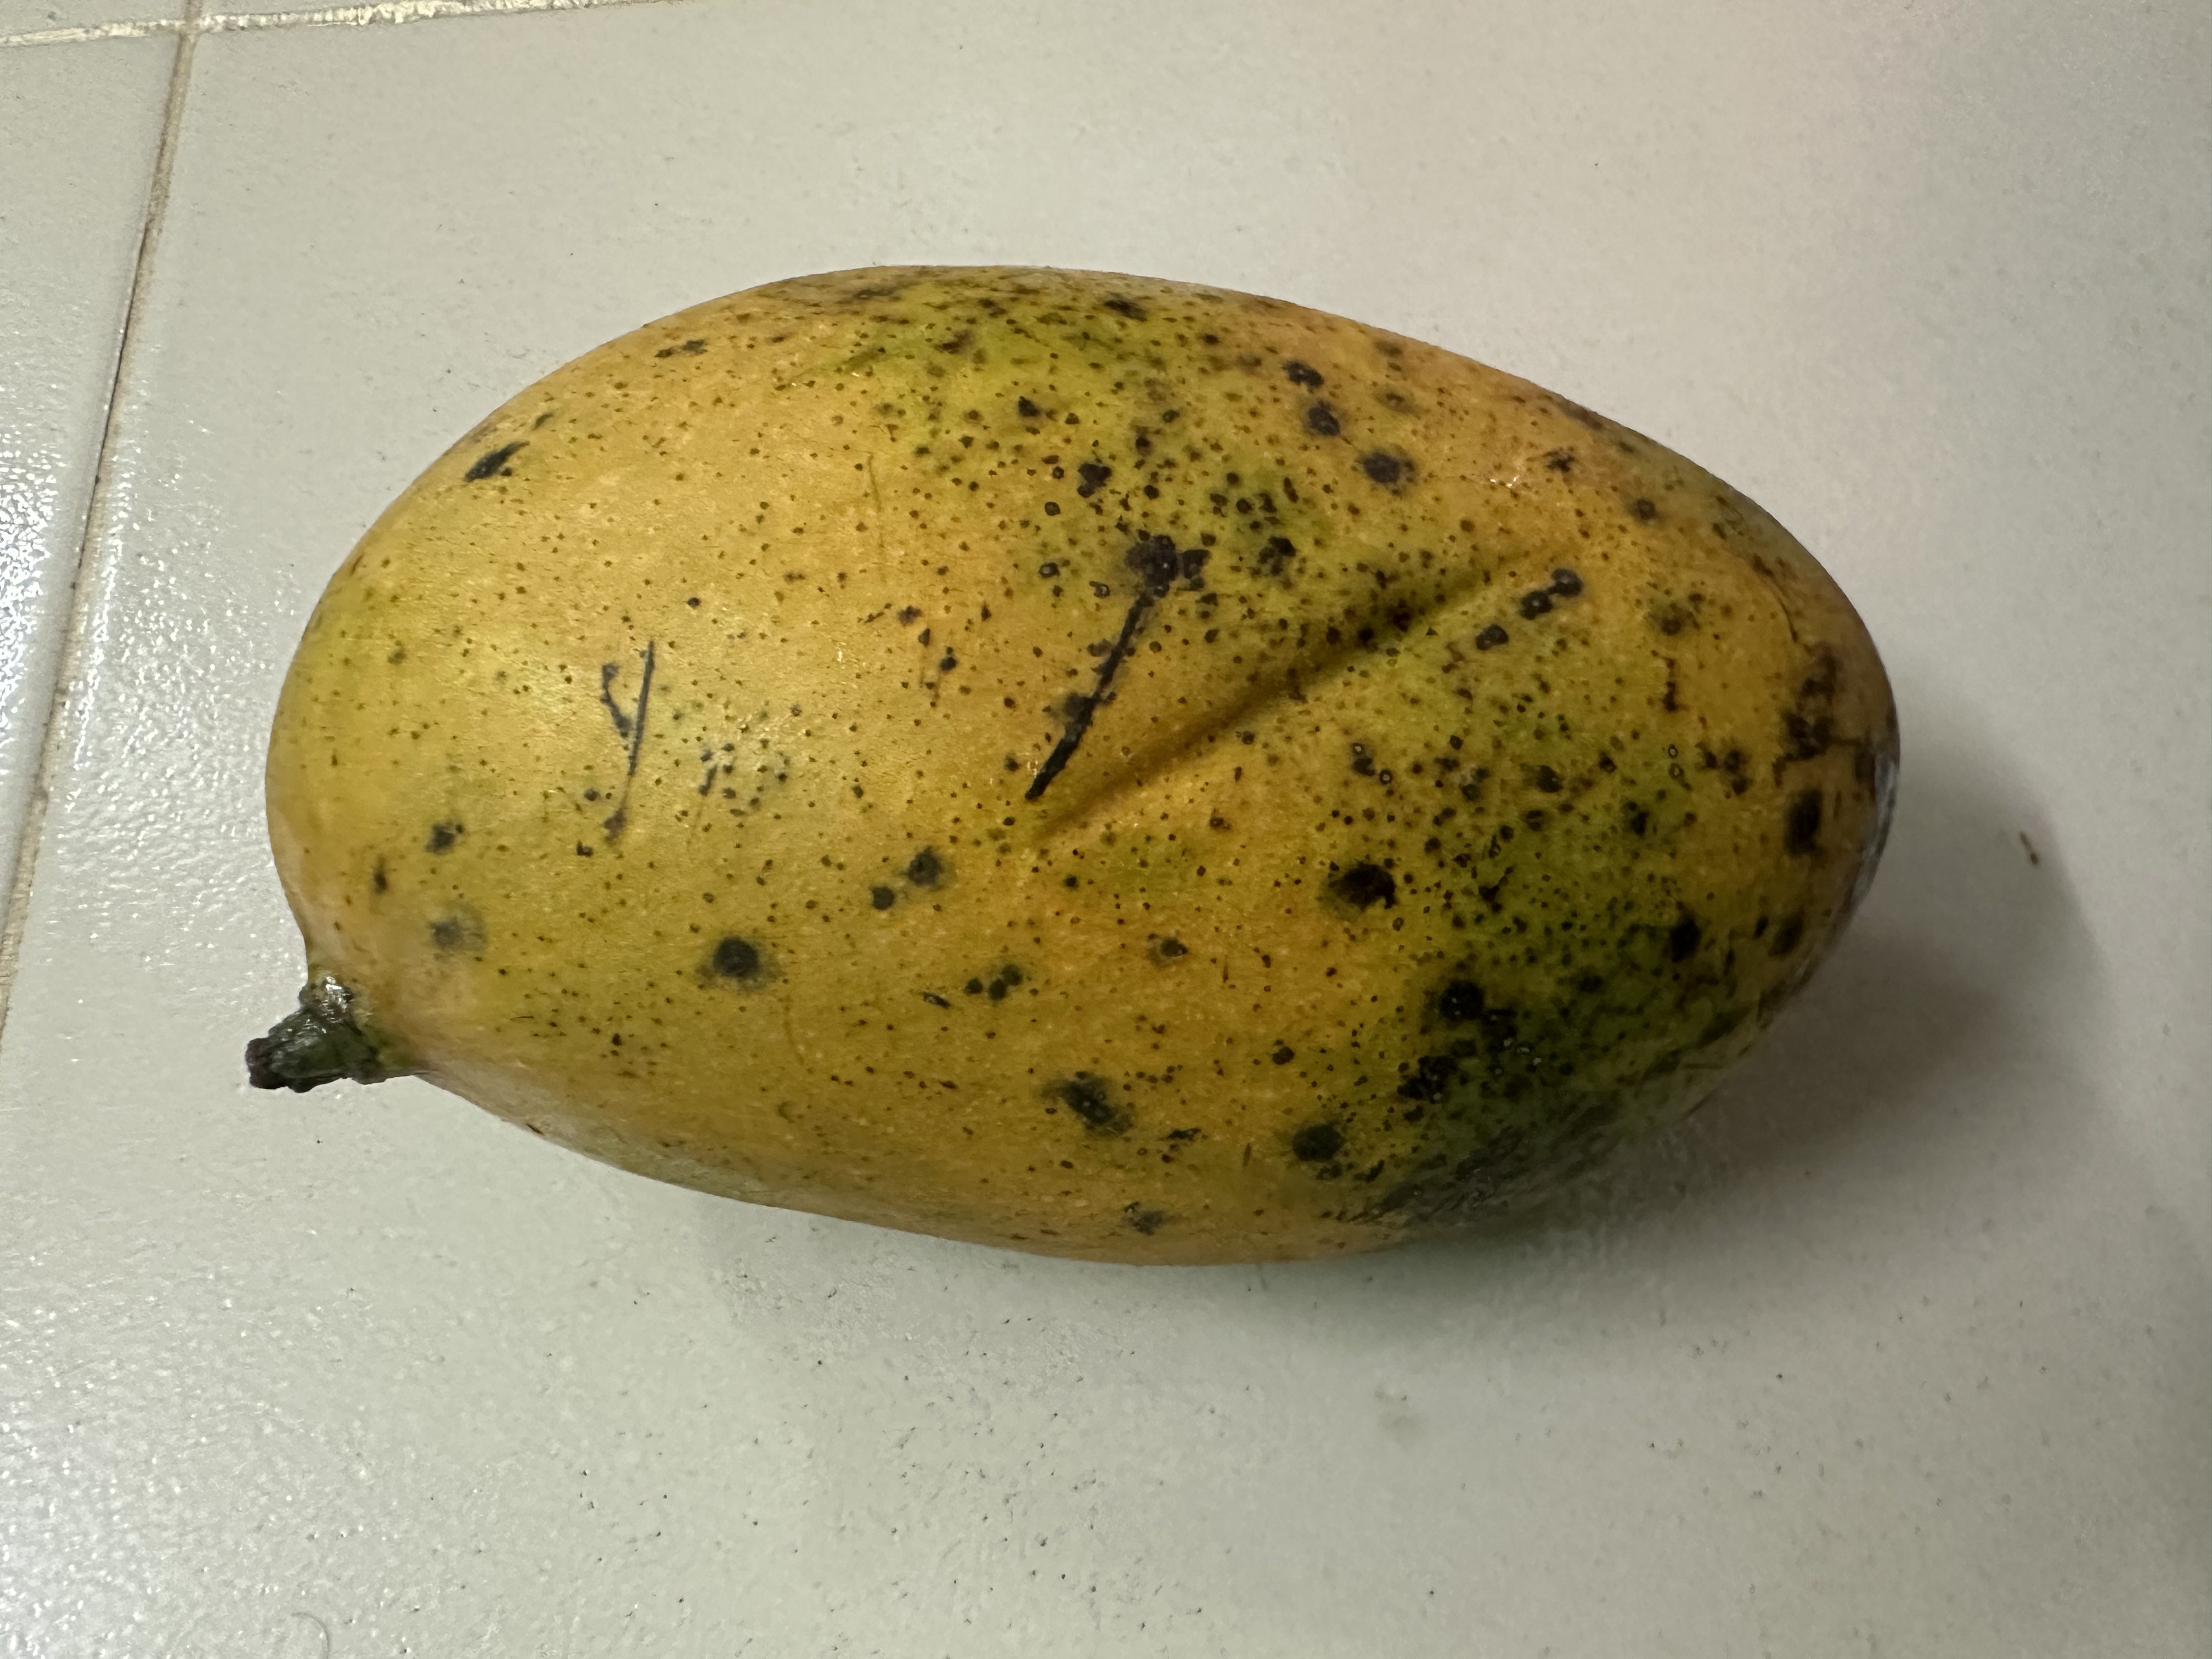
Mango variety: Mollika